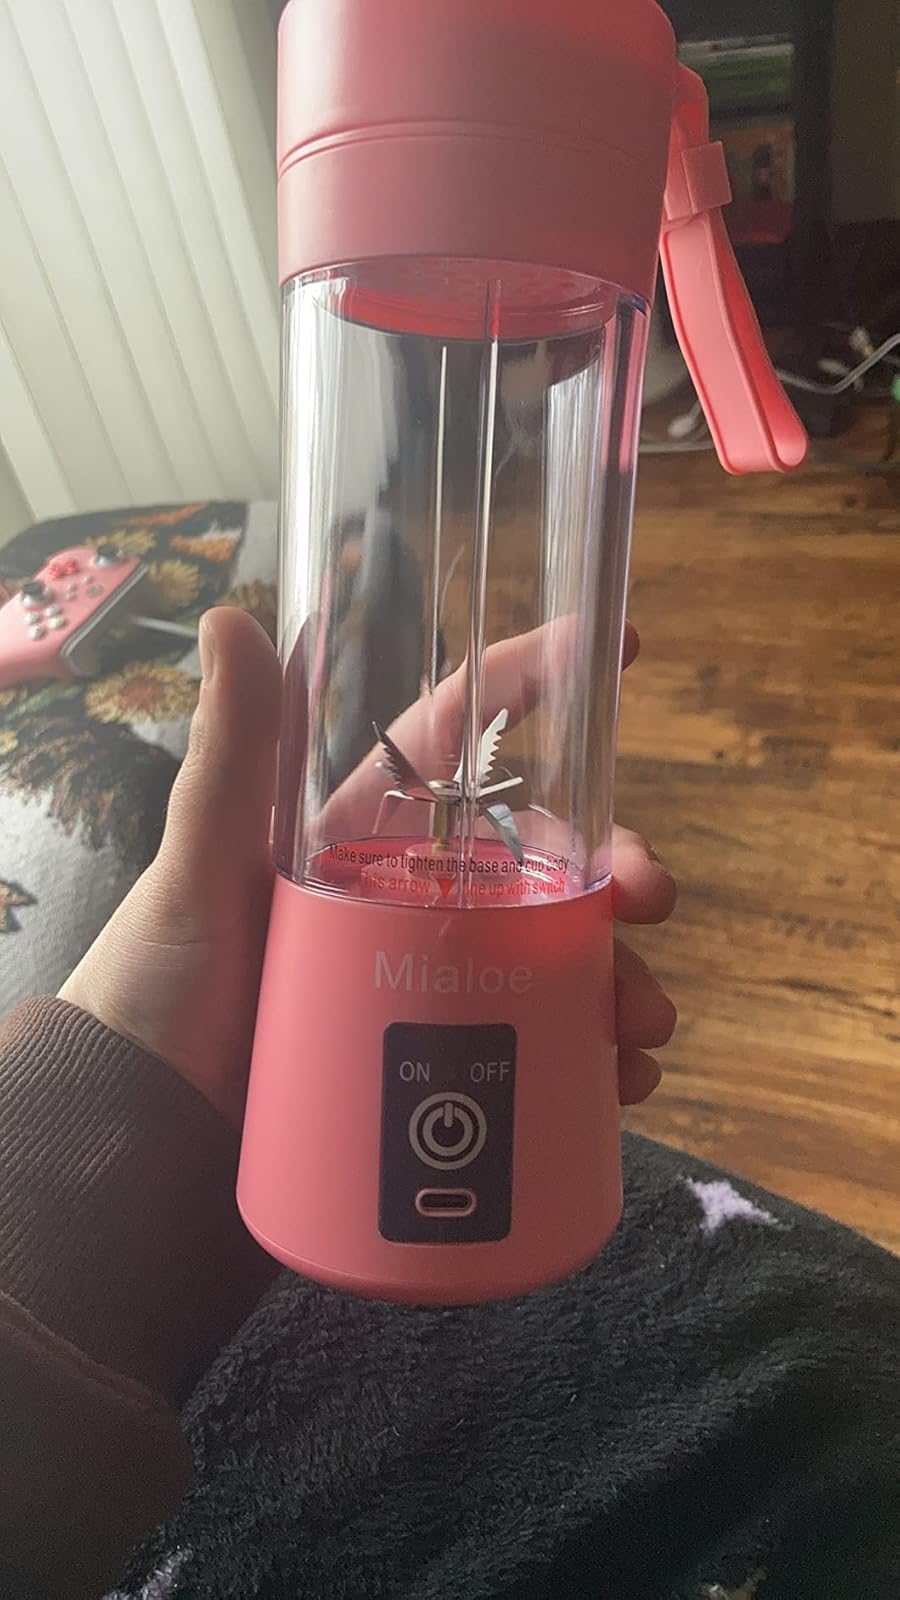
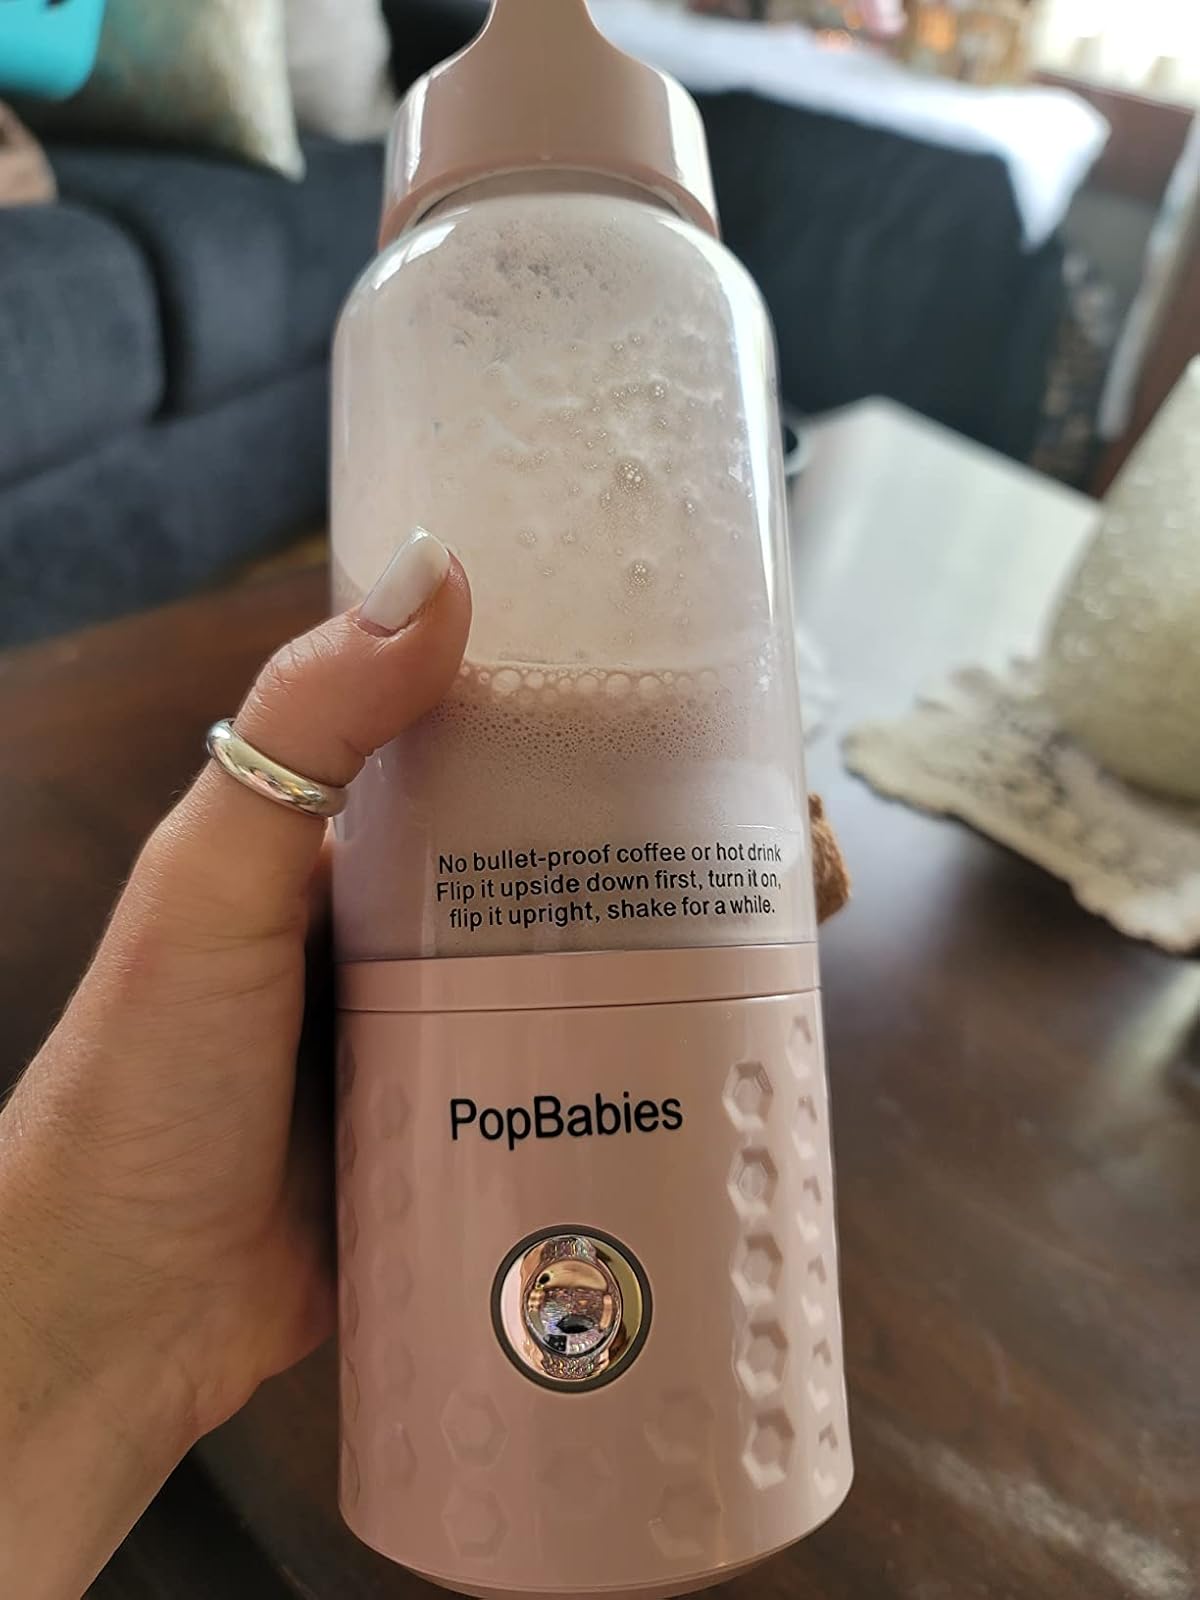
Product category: items_blender
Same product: no